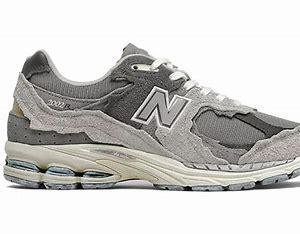
Brand: New
Model: Balance 2002R